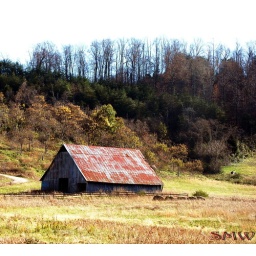
Somewhere in the hills of Kentucky. I took this from the car on our road trip down south.